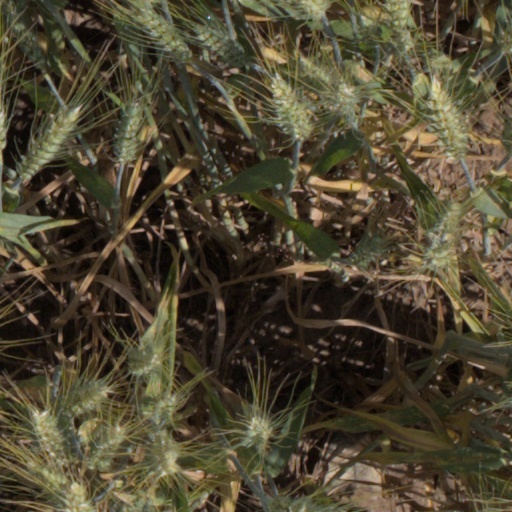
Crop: wheat